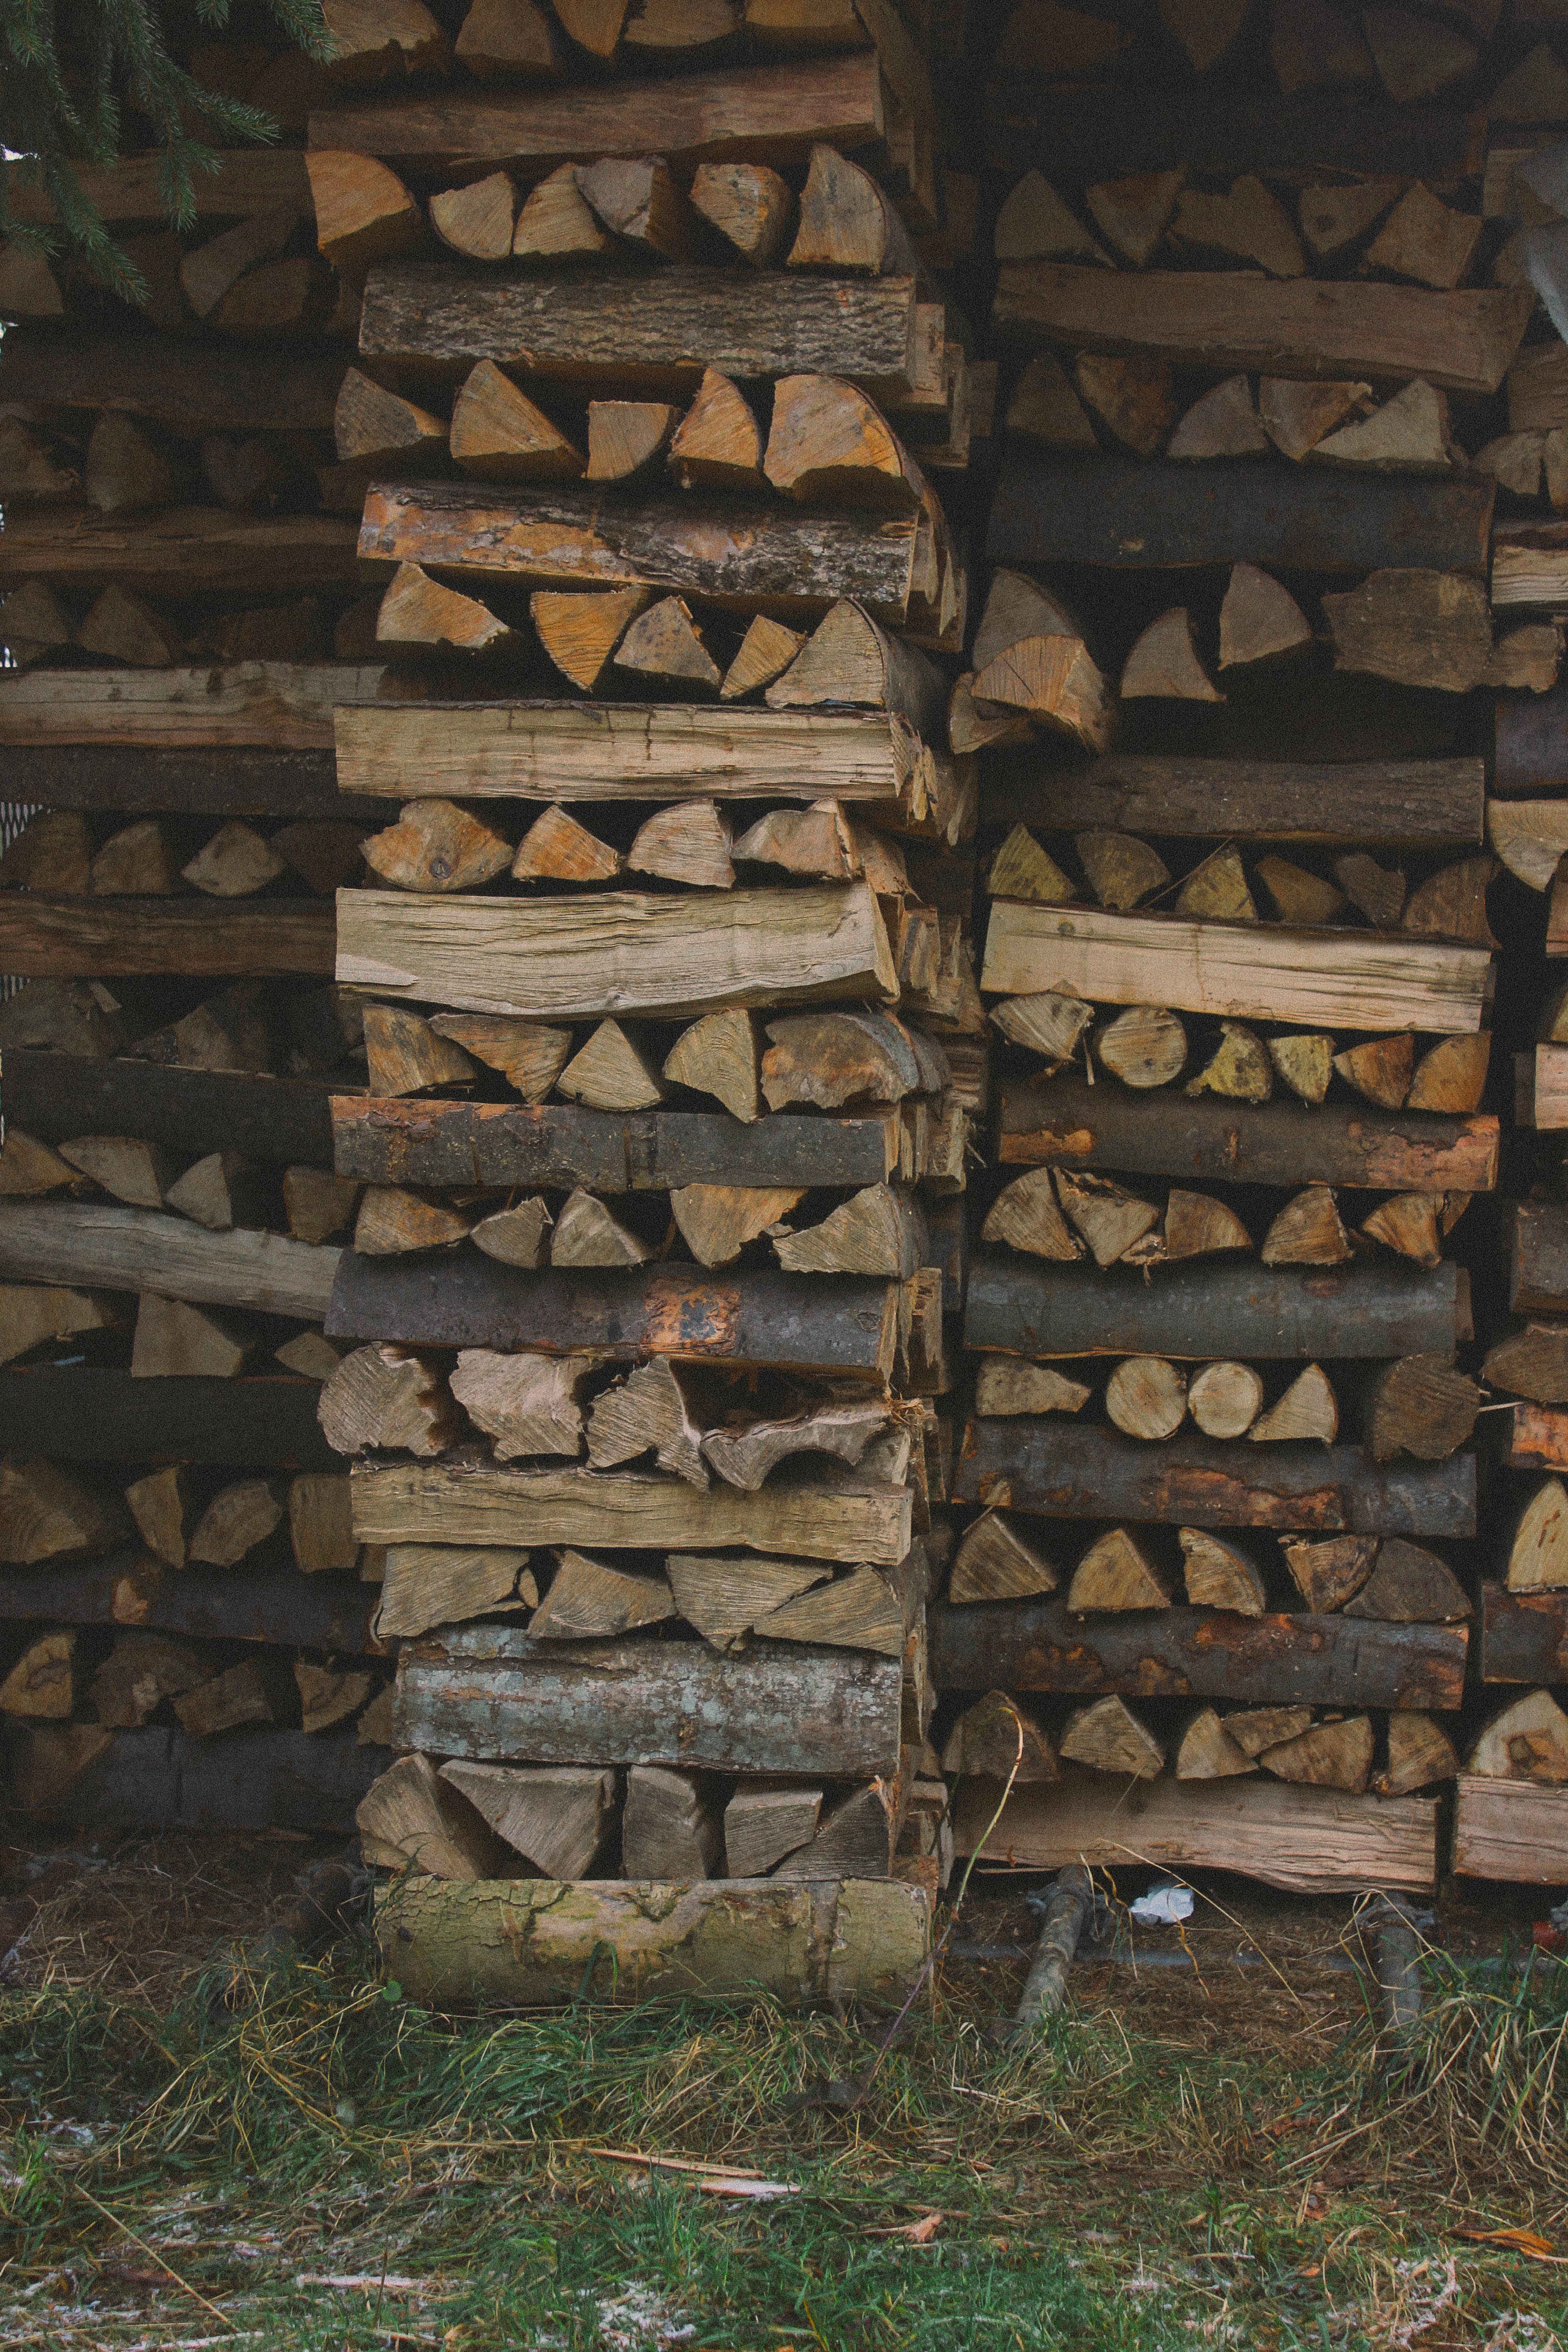
tree, rock, wood, trunk, wall, stone wall, brick, lumber, carving, log cabin, man made object, ancient history